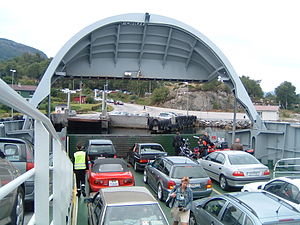
Høgsfjorden
Færgen MF Høgsfjord
Høgsfjord er en fjord i Rogaland fylke i Norge. Fjorden går gennem Sandnes, Forsand og Gjesdal kommuner og ender i Dirdal. Fjorden har sidefjordene Frafjord og Lysefjorden.